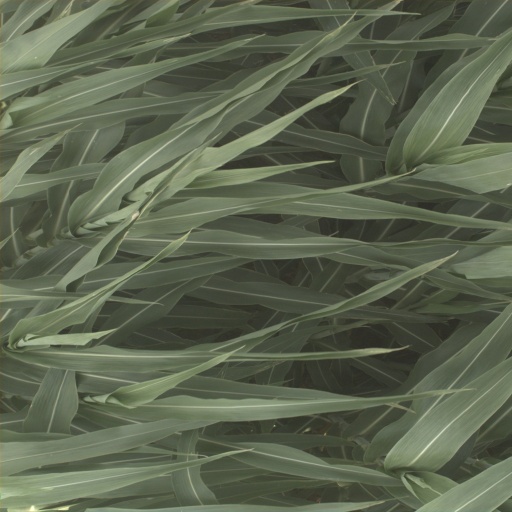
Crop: sorghum